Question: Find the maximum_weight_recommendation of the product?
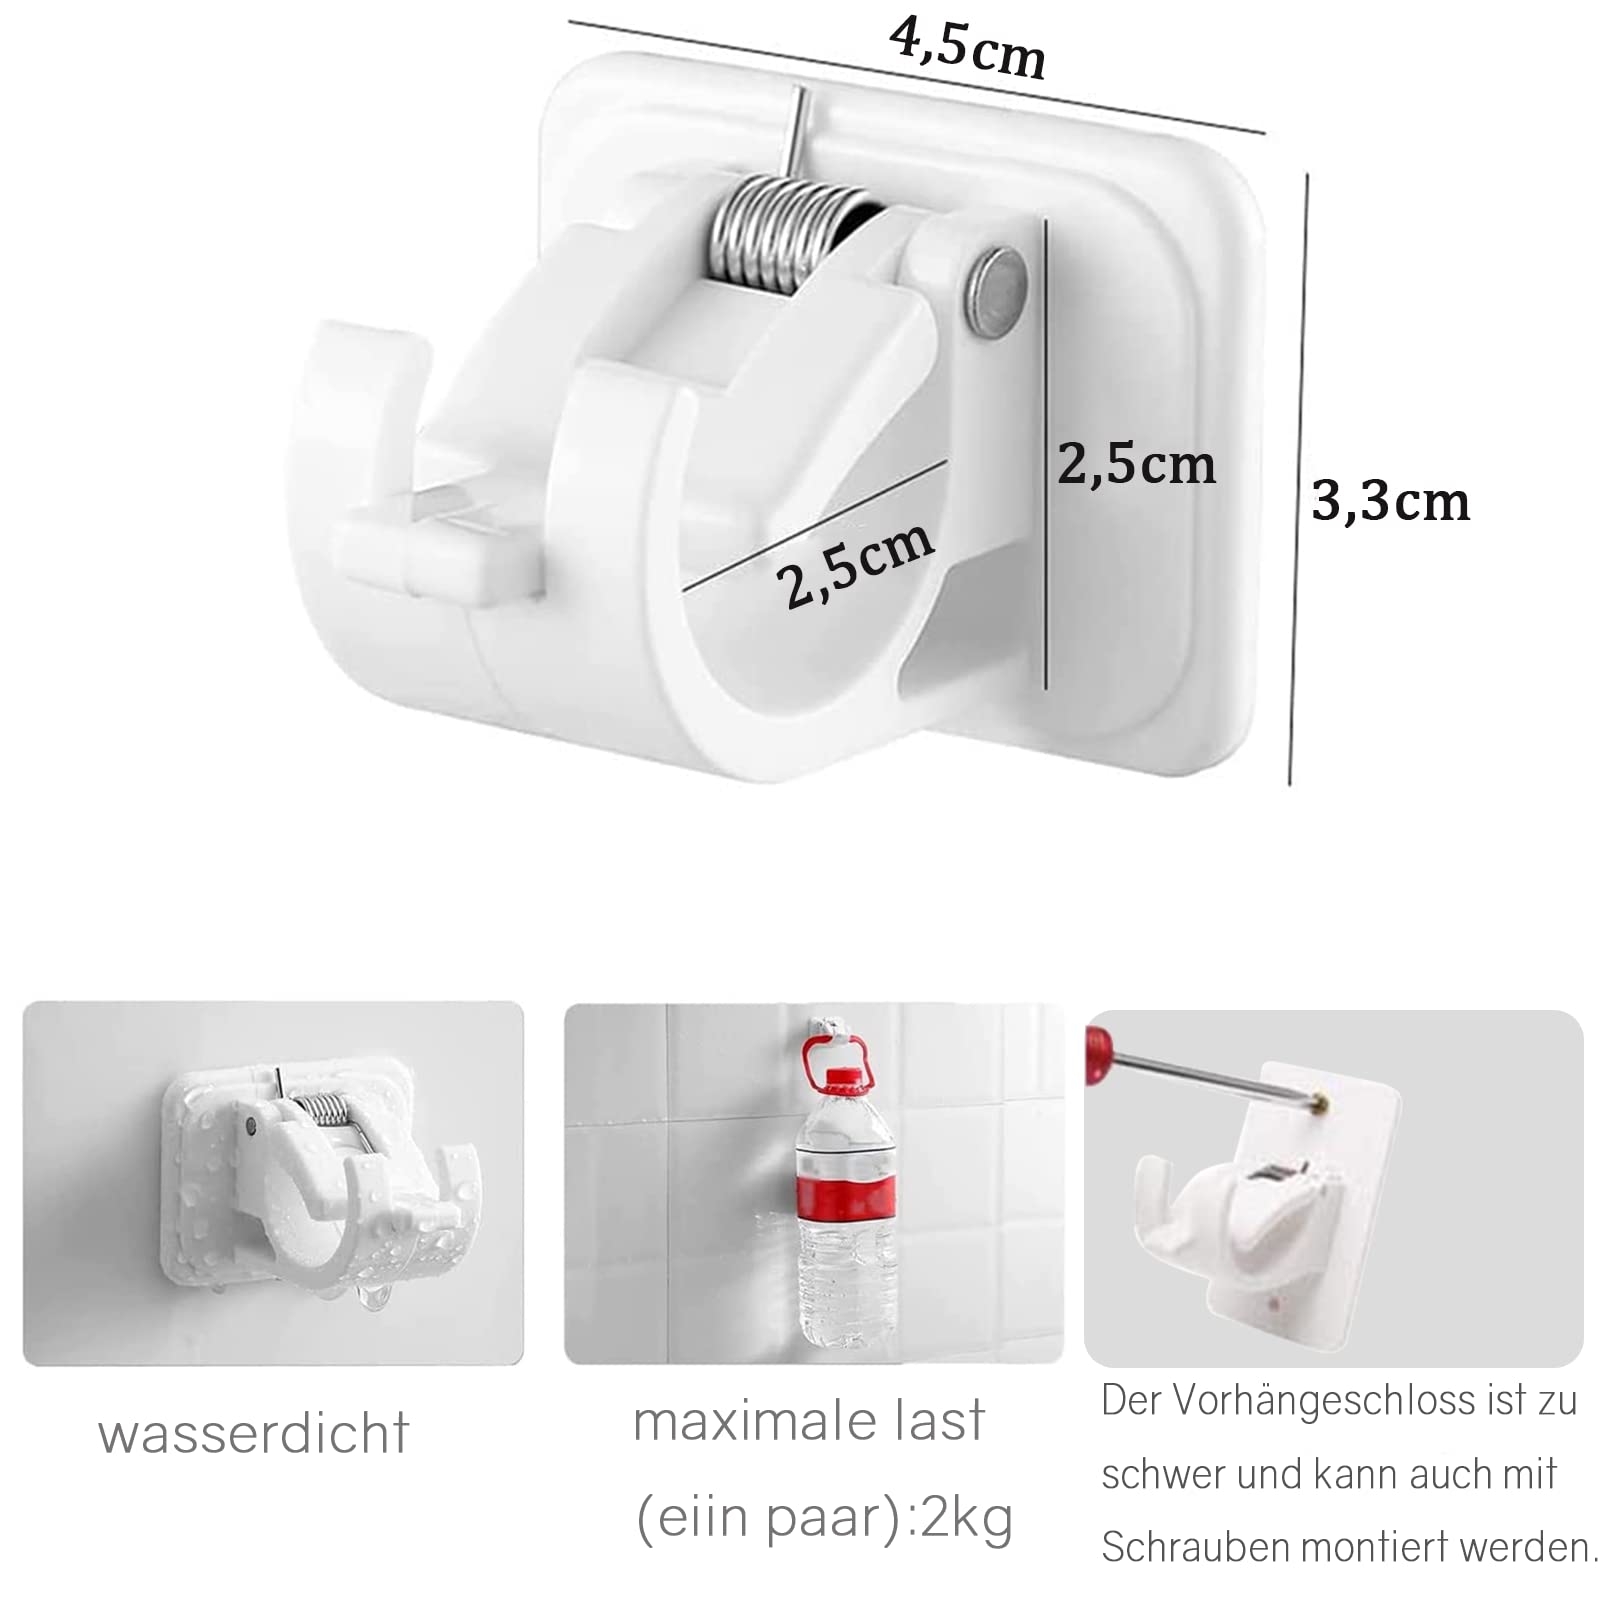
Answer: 2.0 kilogram